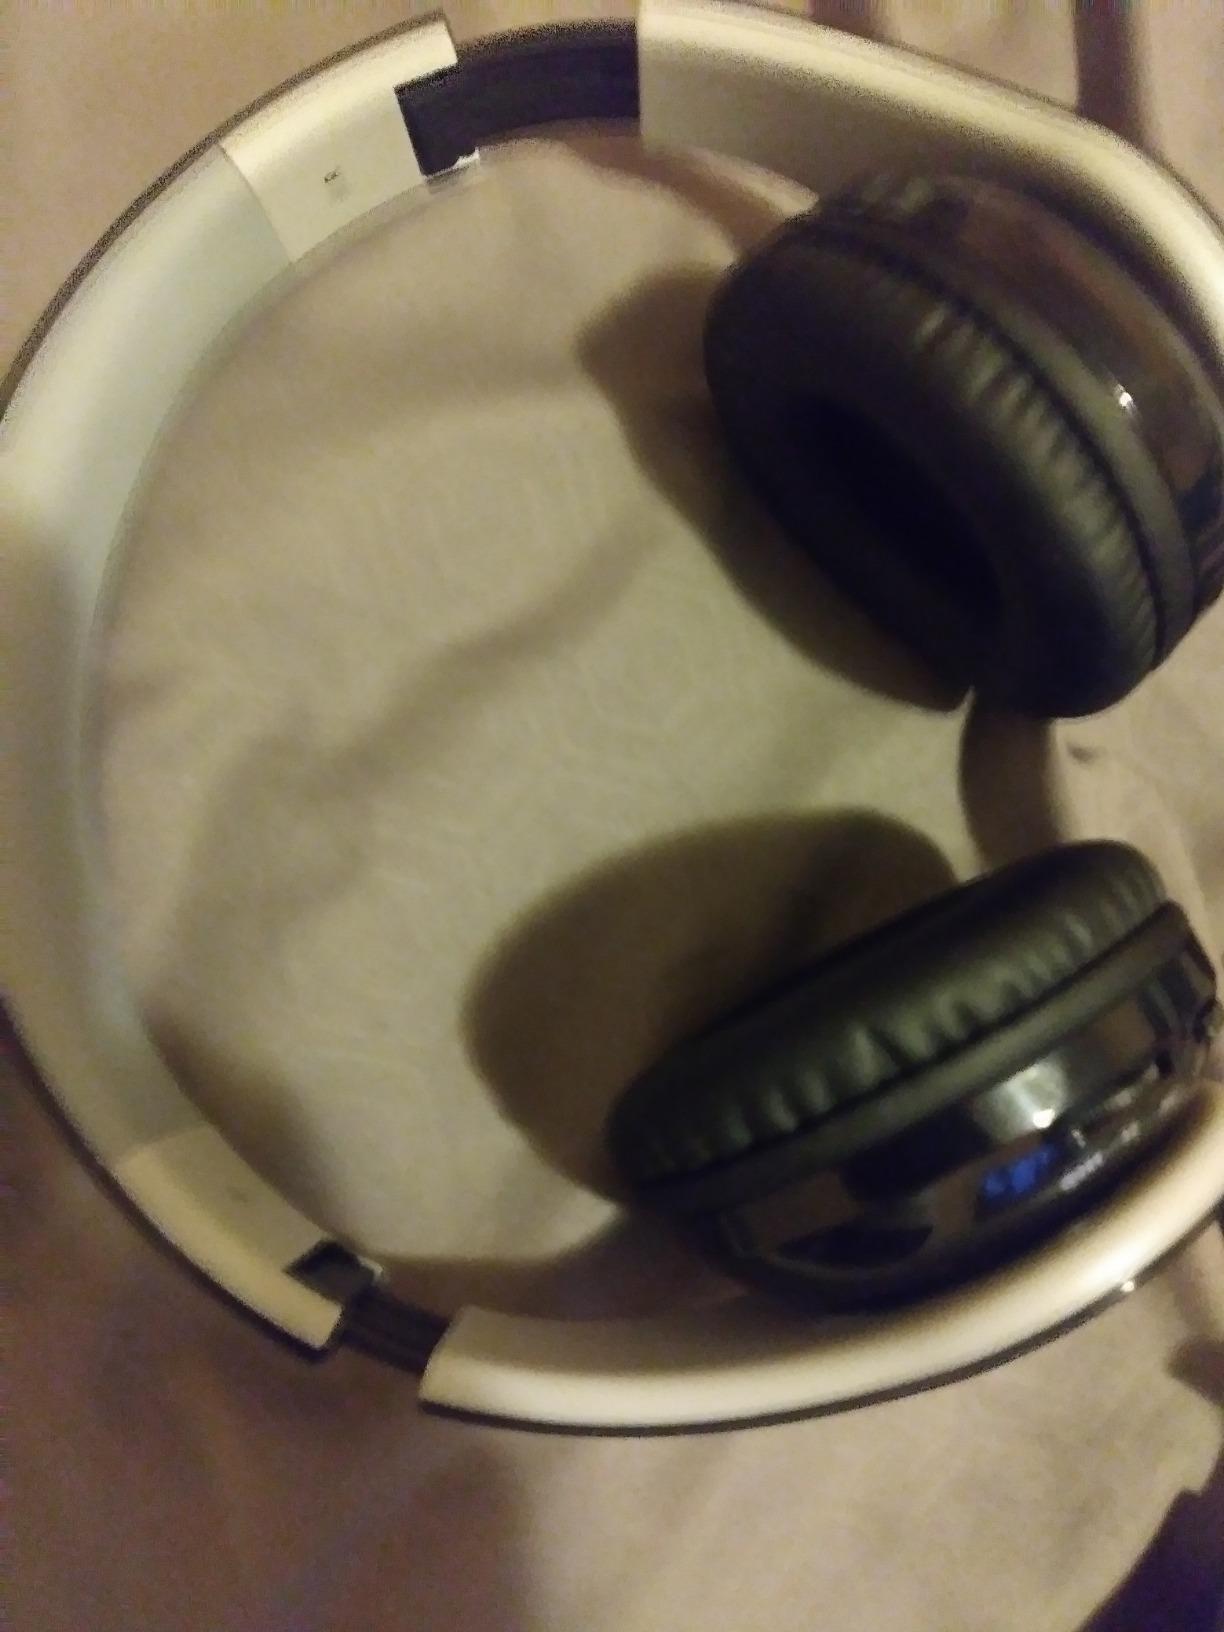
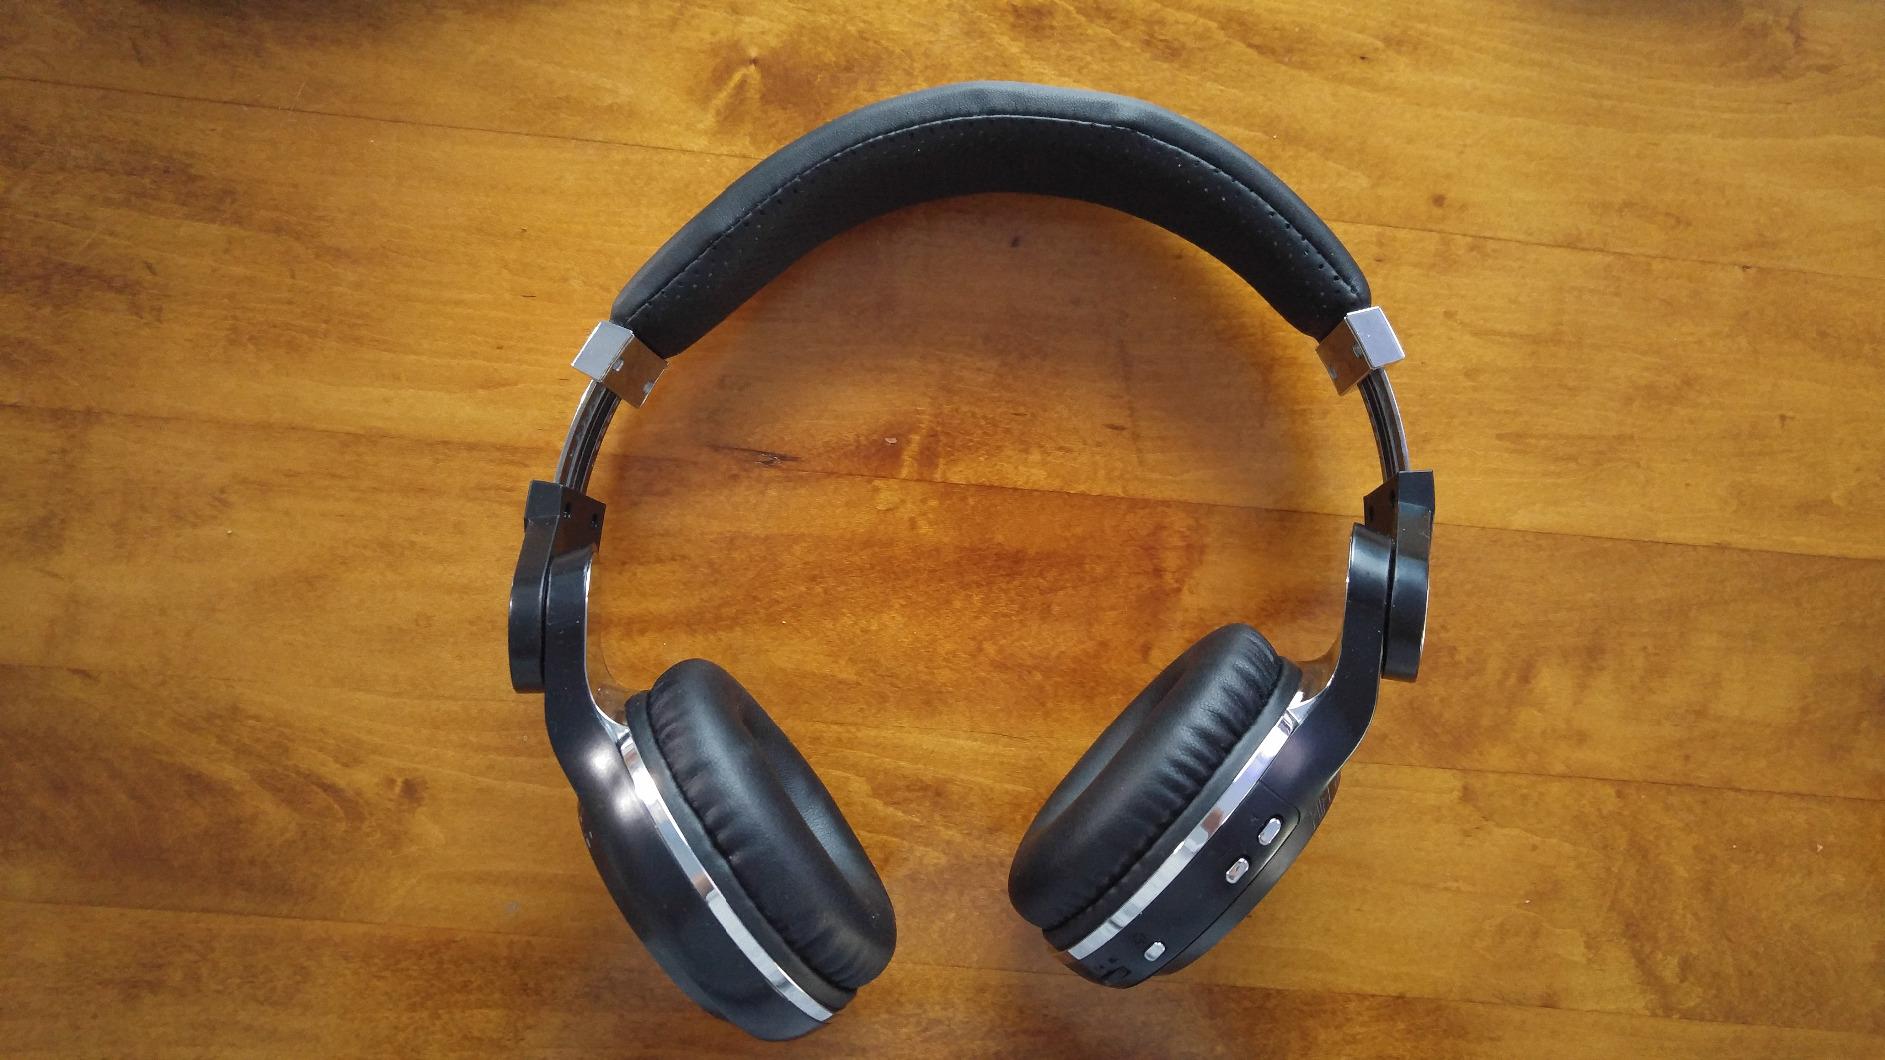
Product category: headphones
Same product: no